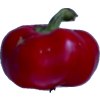
Label: red_pepper